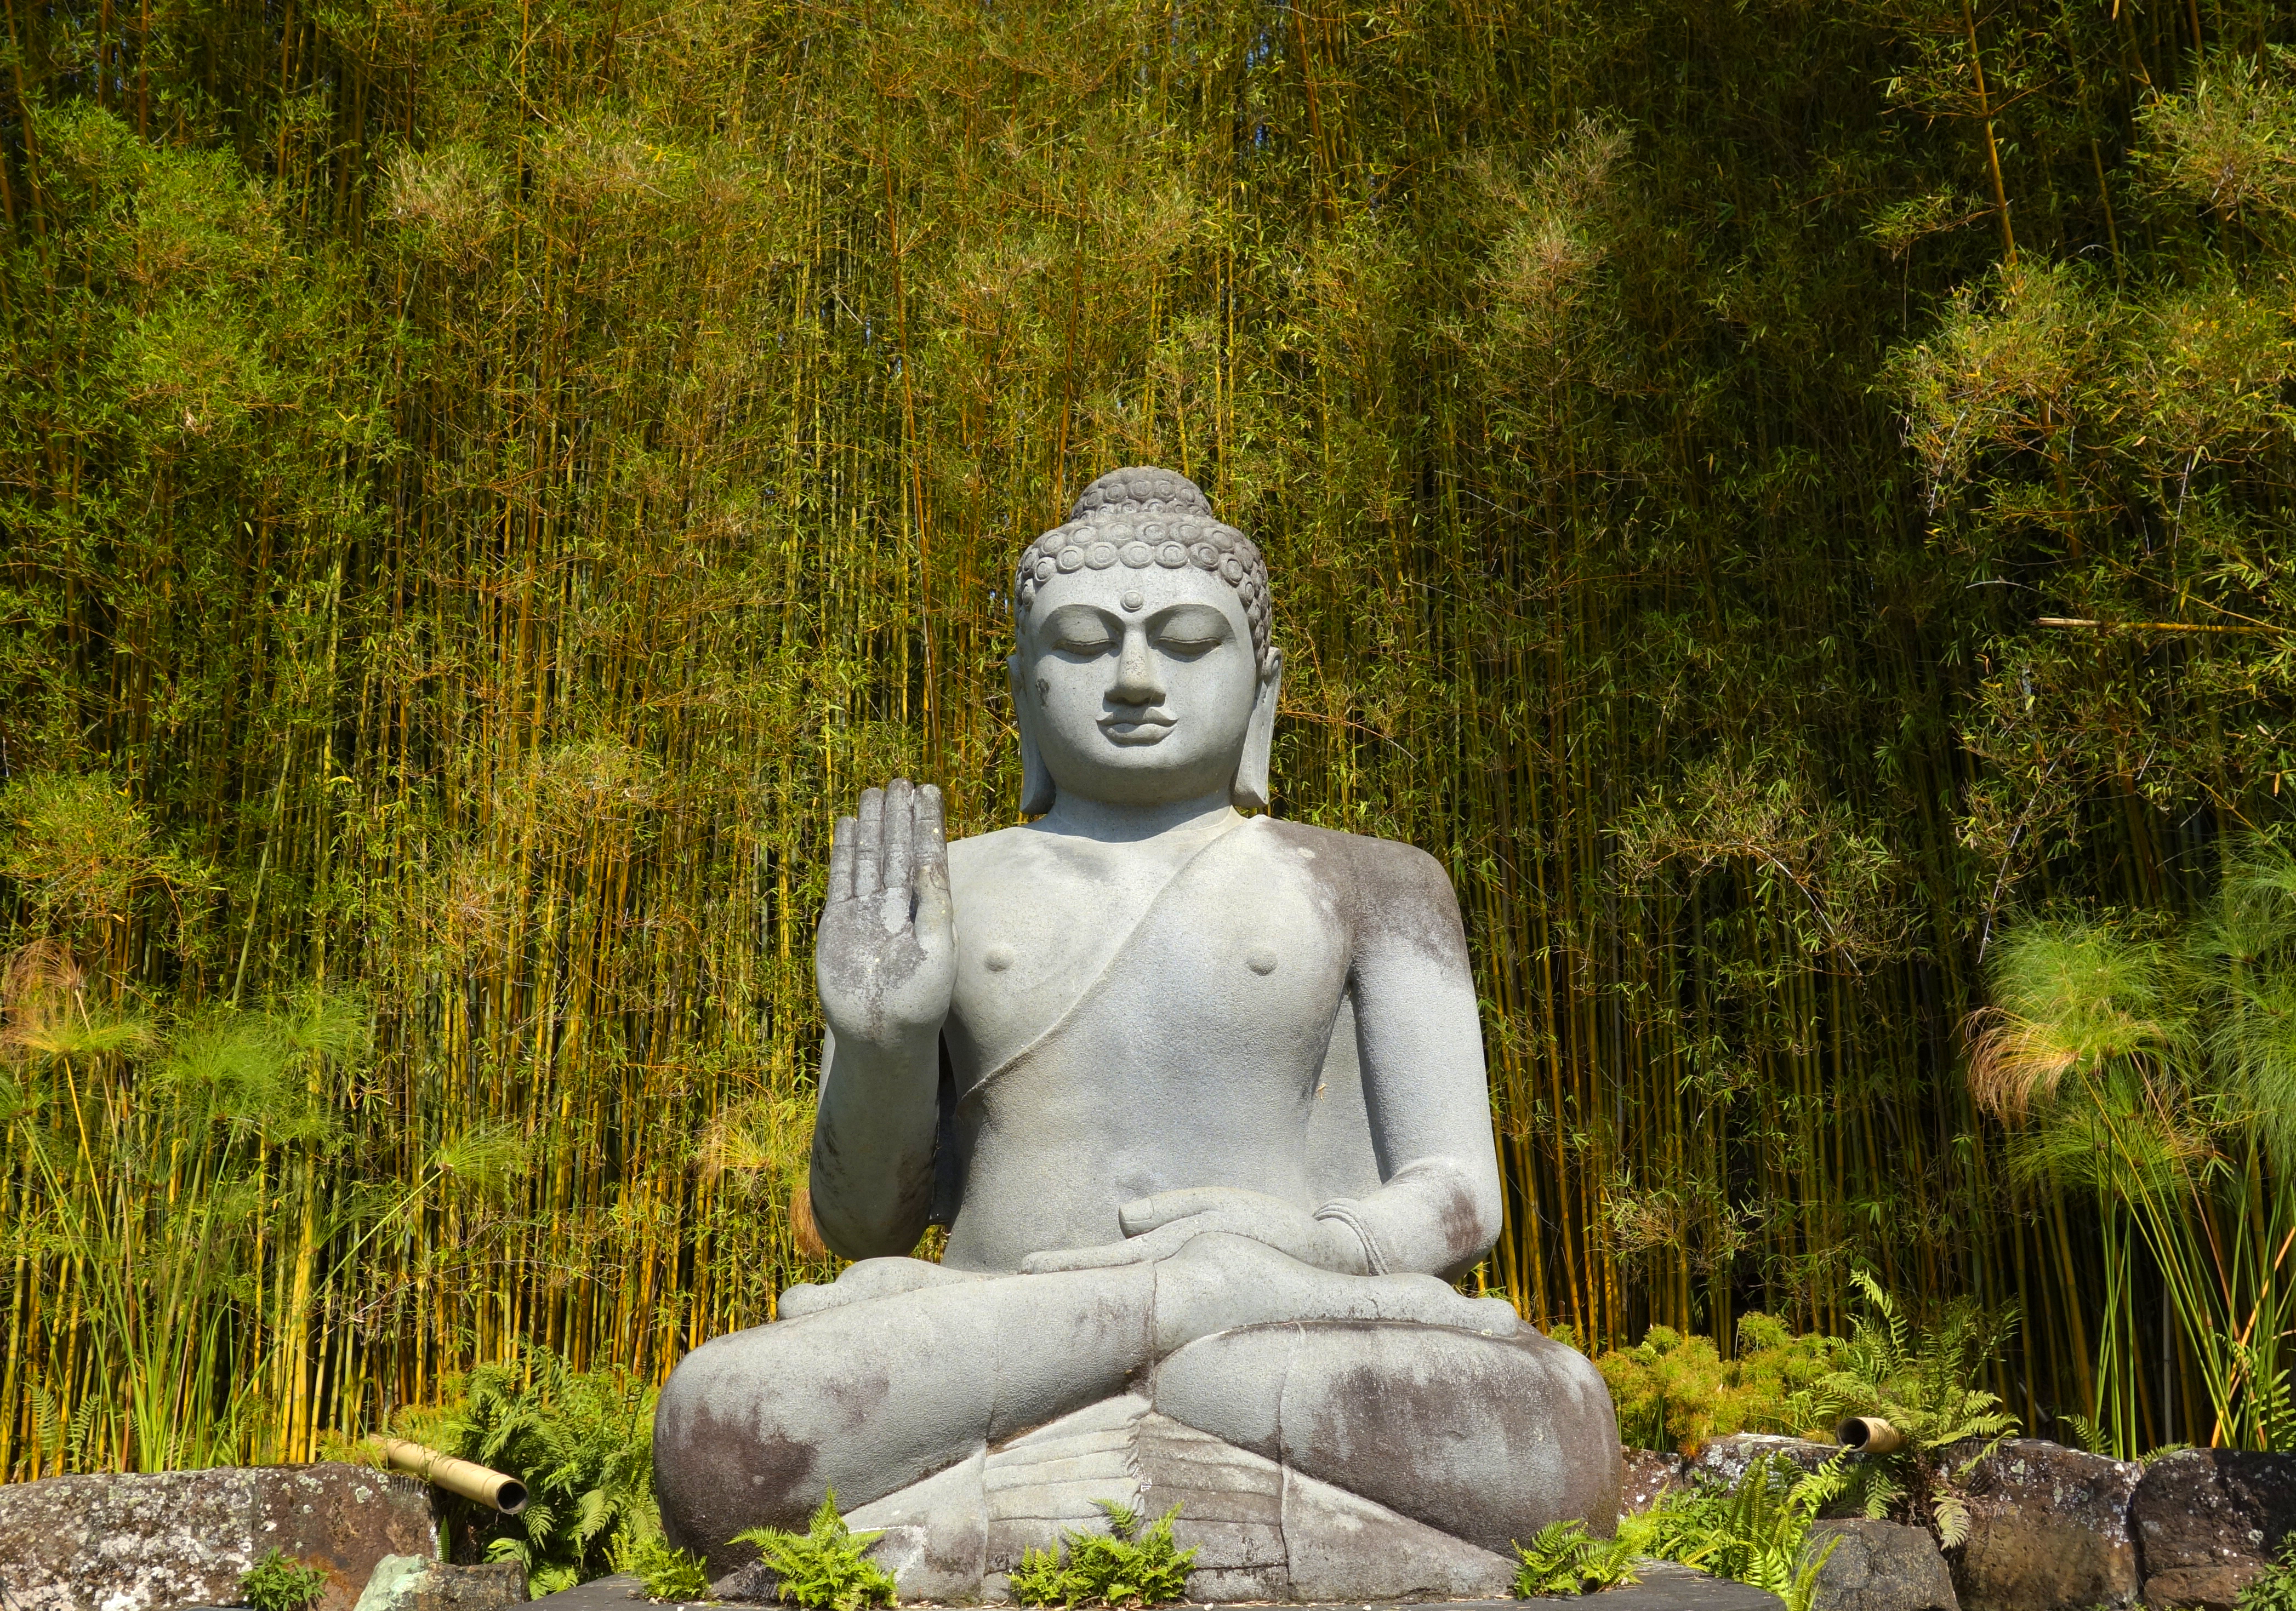
monument, tranquility, statue, green, jungle, relax, zen, sculpture, art, meditation, head, buddha, serenity, bamboo, forest, portrait, calm, buddhist, close up, relaxation, temple, look, carving, ancient history, buddhism, religion, asia, spiritual, face, religious, tibetan, stone carving, gautama buddha, enlightenment, light, contemplation, love, peaceful, sitting, meditate, ancient, thailand, pray, religious art, faith, yoga, pose, lotus, prayer, mind, culture, india, sacred, purity, body, posture, illumination, god, inspiration, orient, meditating, spirituality, lotus pose, sit, concrete, garden, park, plant, People in nature, lawn ornament, grass, chest, leisure, trunk, shrub, classical sculpture, artifact, happy, tree, fictional character, rock, mythology, landscape, historic site, visual arts, memorial, landscaping, artwork, place of worship